Cyrille van Hauwaert

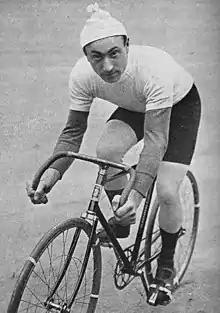
Van Hauwaert in 1907

Cyrille Van Hauwaert (16 December 1883 – 15 February 1974) was a Belgian professional road bicycle racer, known for winning classics as Bordeaux–Paris (1907 and 1909), Milan–San Remo and Paris–Roubaix (both 1908). He was the first Belgian cyclist to win a stage in the Tour de France in 1909, also leading the general classification for one day.